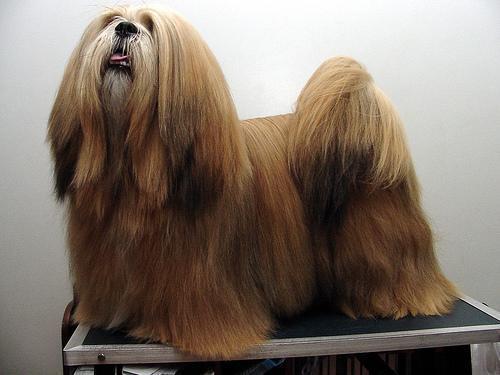
Lhasa